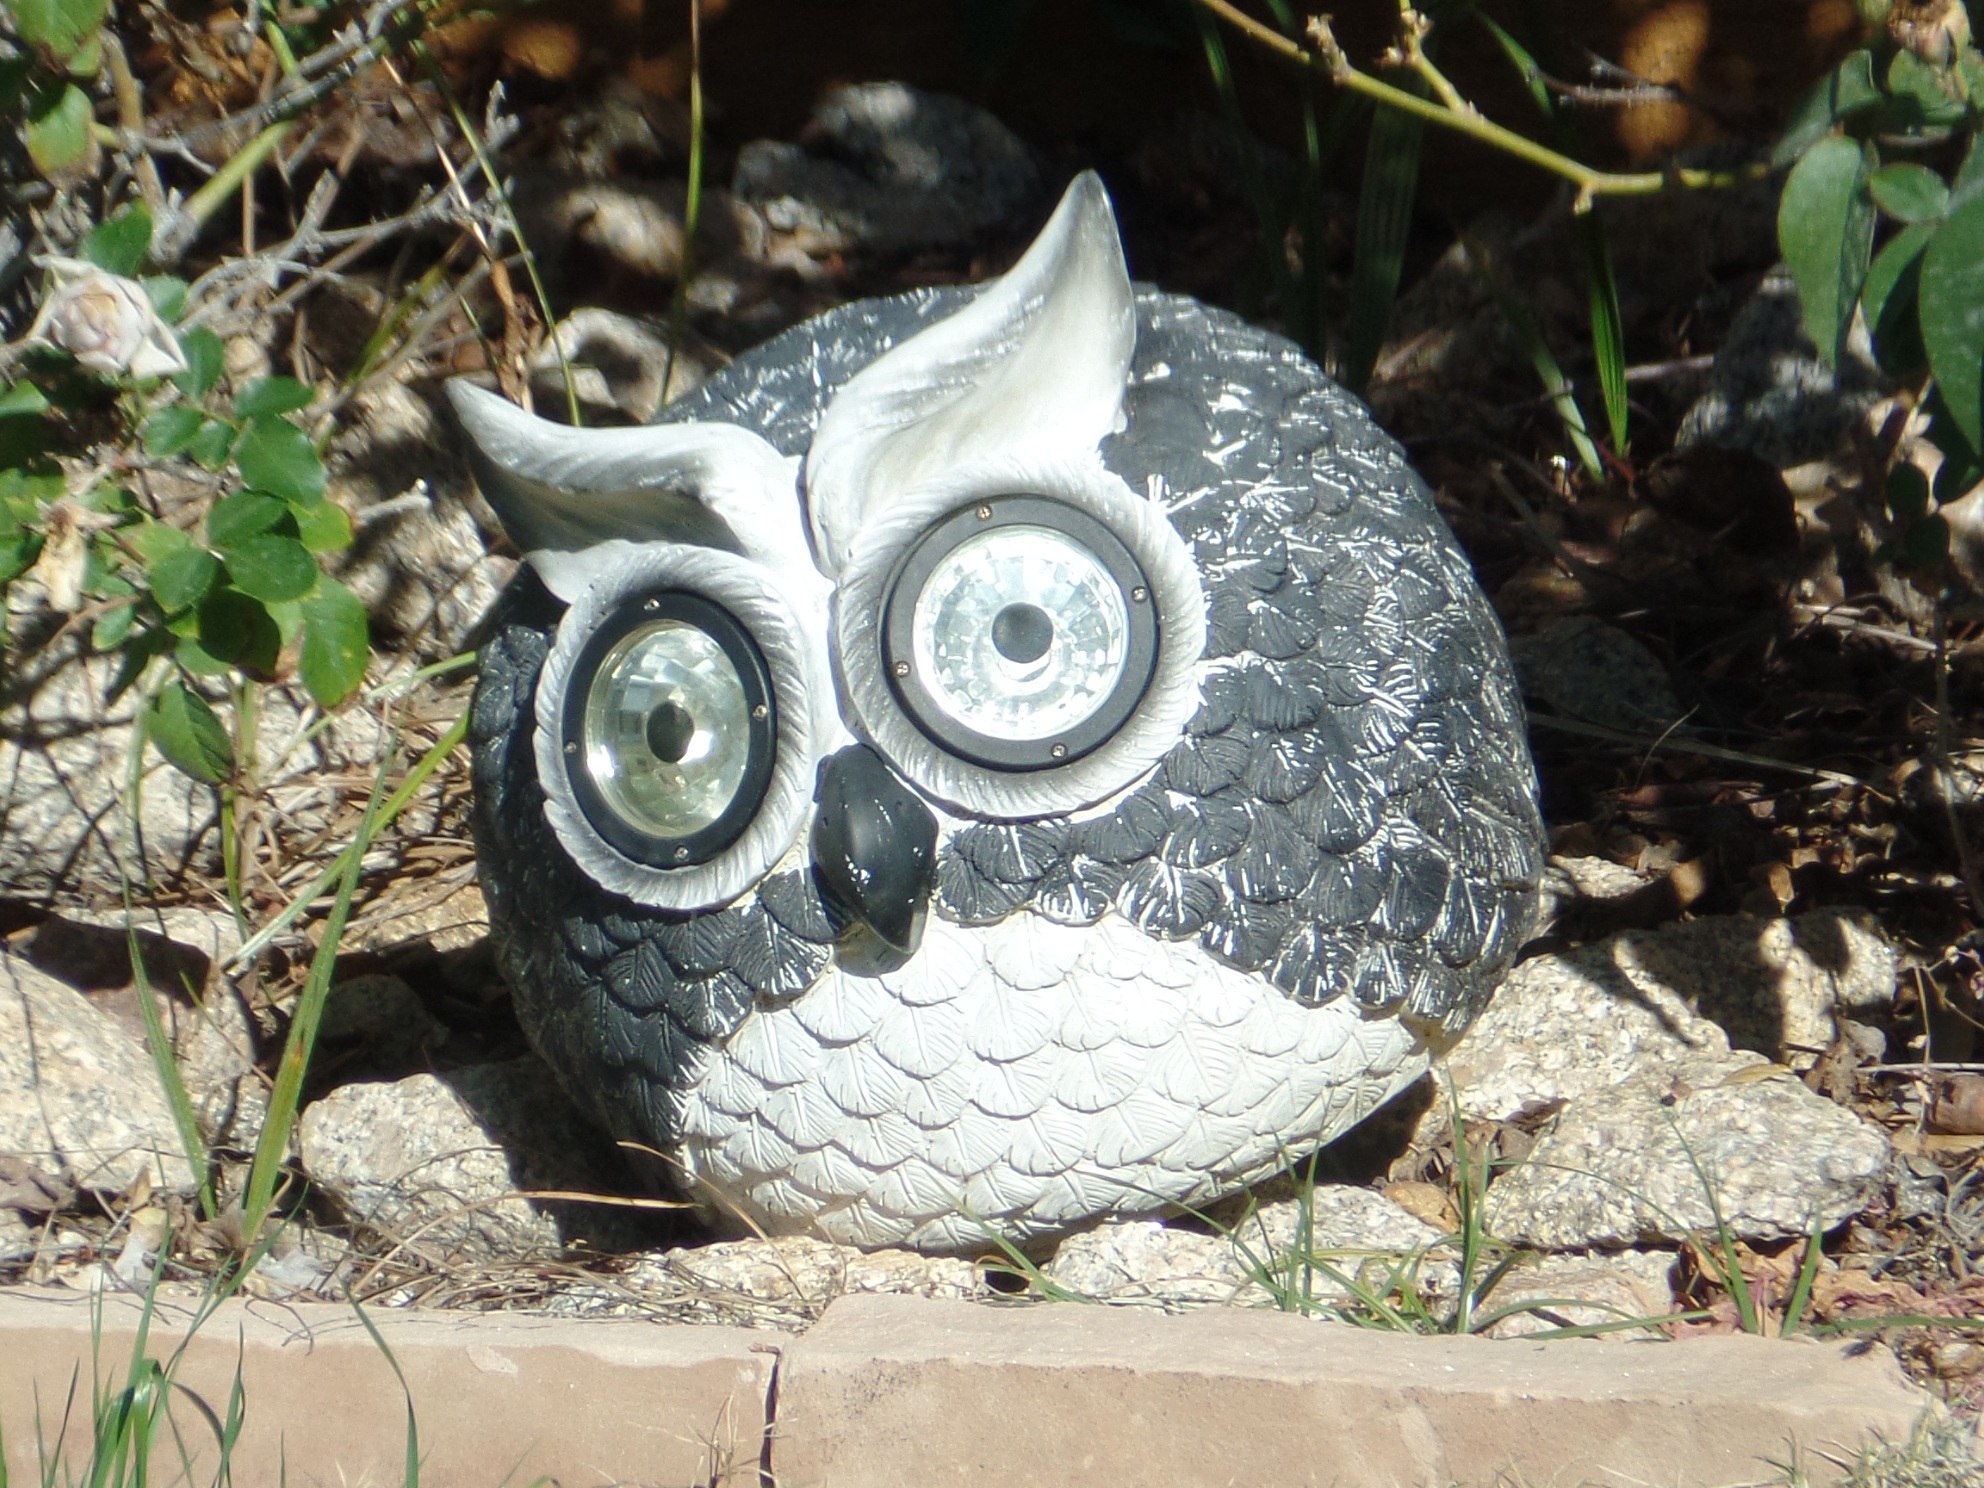
nature, bird, night, animal, cute, wild, beak, owl, bird of prey, sculpture, eyes, carving, wise, wisdom, big eyes